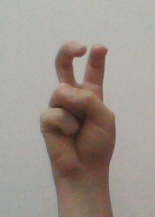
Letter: toot